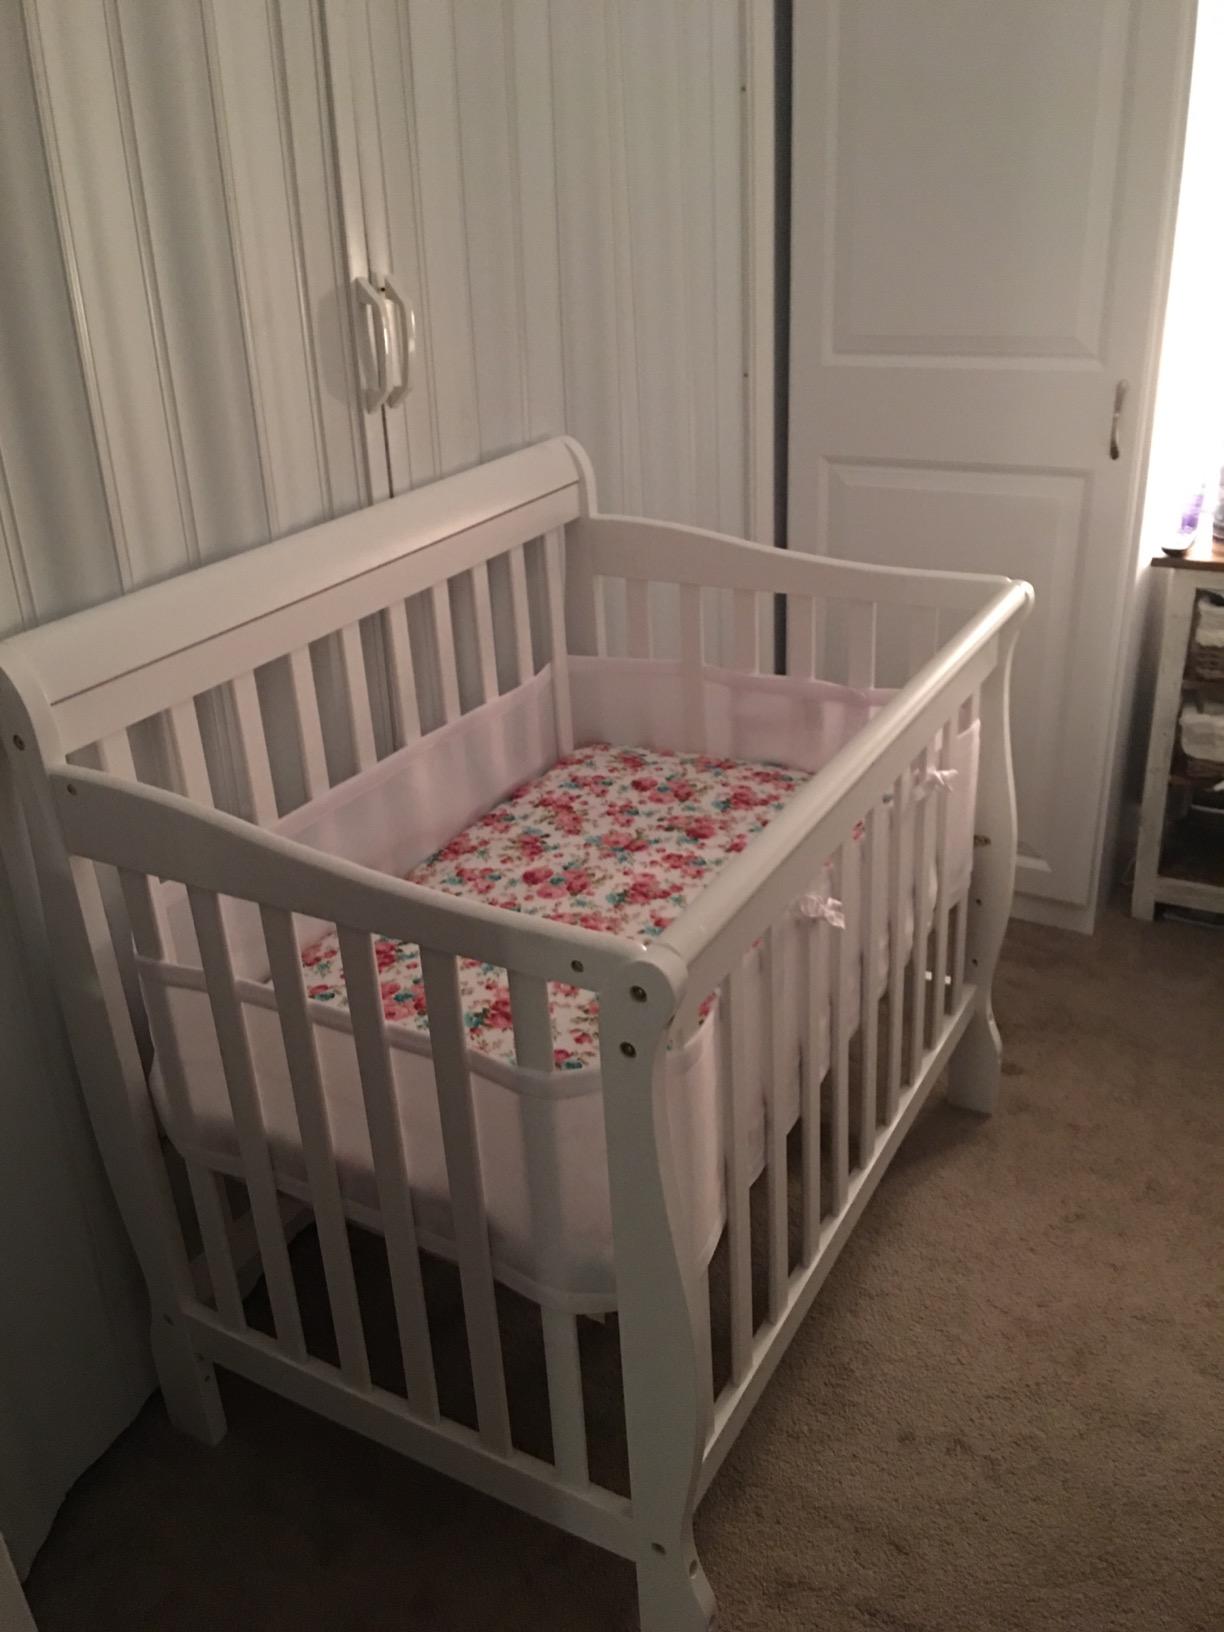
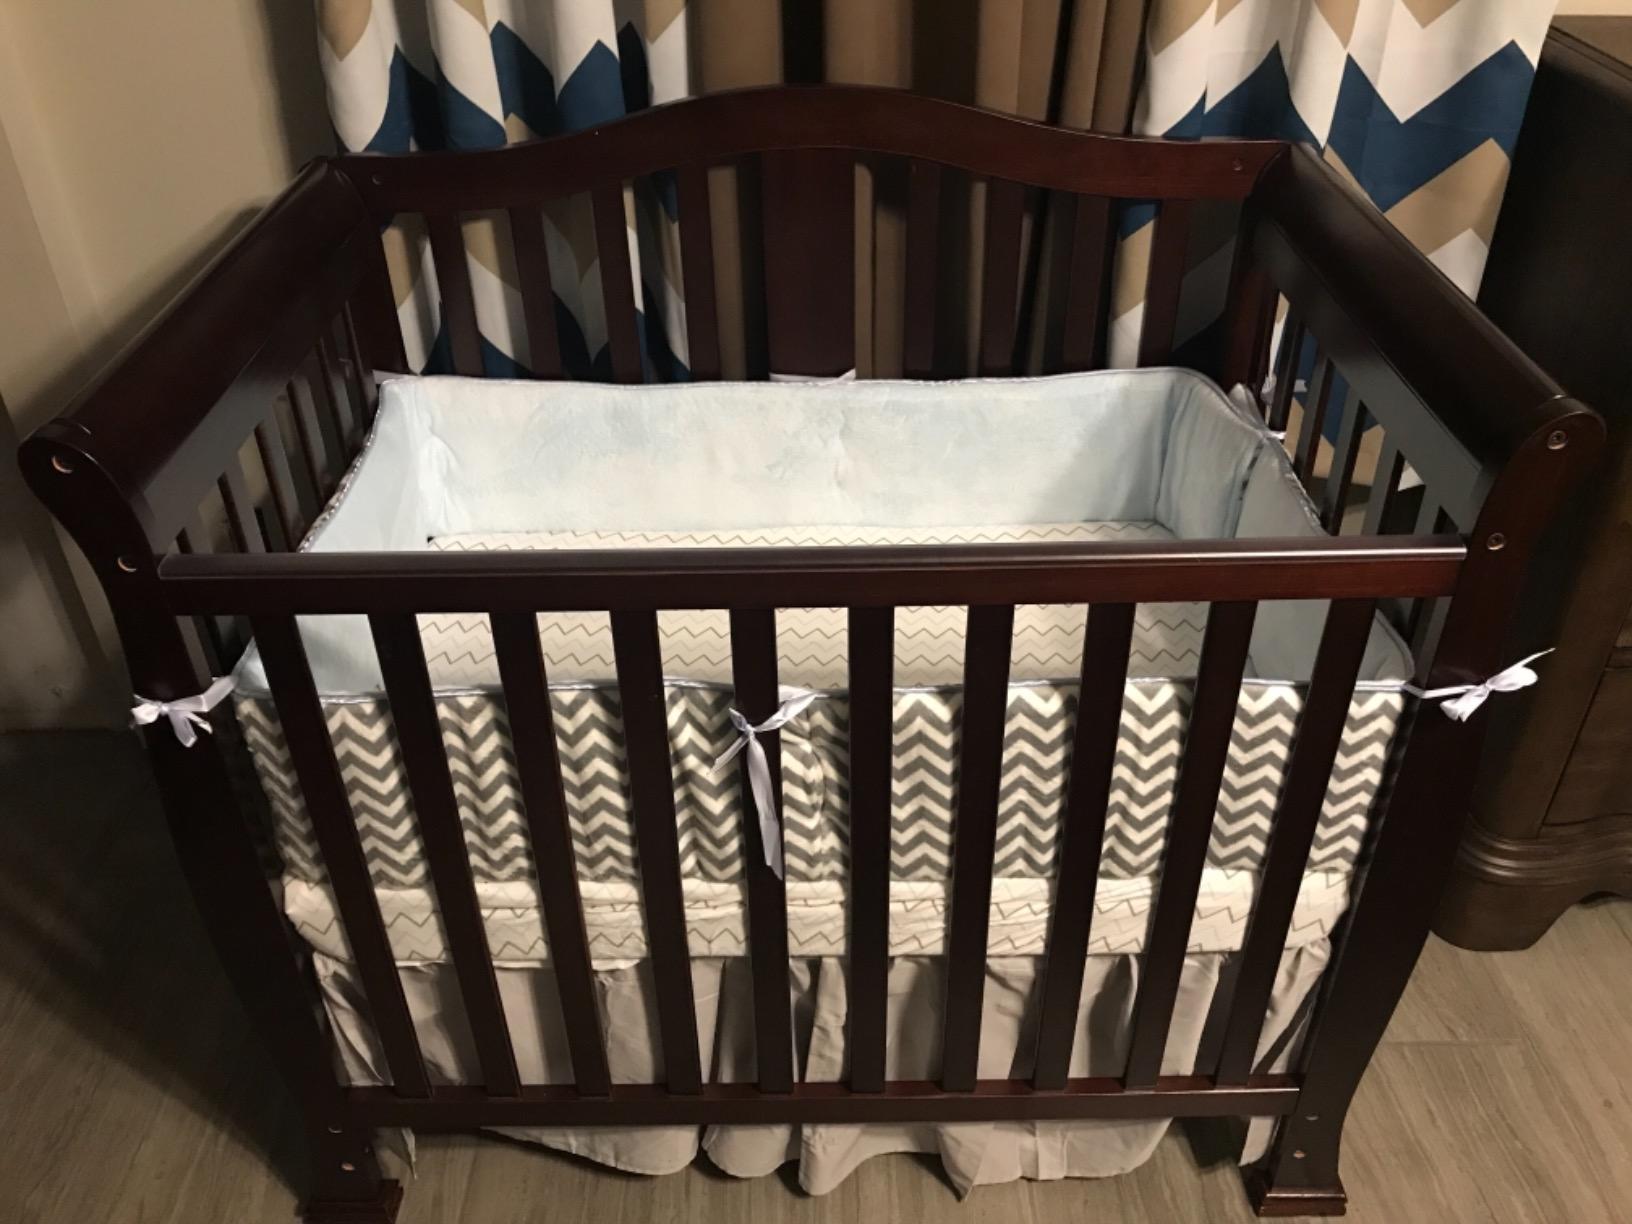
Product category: products_crib
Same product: no